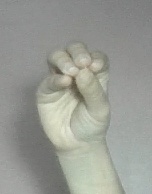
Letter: ha